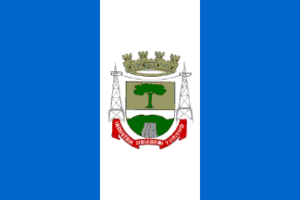
Canela est une ville brésilienne située dans la Serra Gaúcha, dans la mésorégion métropolitaine de Porto Alegre, capitale de l'État du Rio Grande do Sul, faisant partie de la microrégion de Gramado-Canela et située à 123 km au nord-est de Porto Alegre. L'accès s'y fait par les RS-235 et RS-466.